The Truth About the Harry Quebert Affair

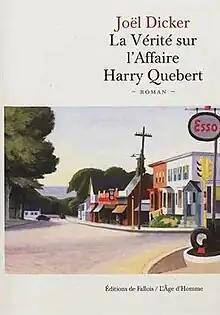
First edition

The Truth About the Harry Quebert Affair is a novel by Swiss author Joël Dicker. It was published in the United States on 27 May 2014, by Penguin Books.